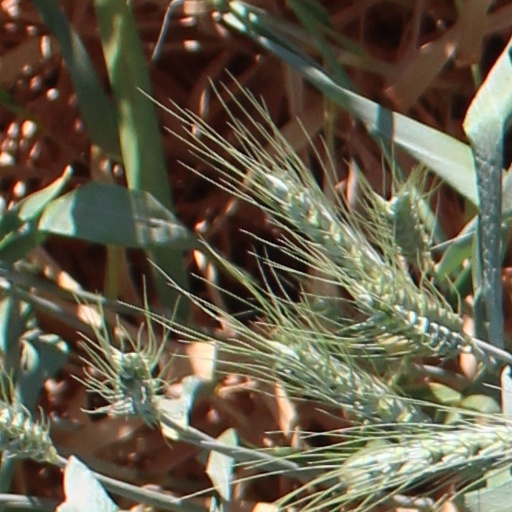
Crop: wheat